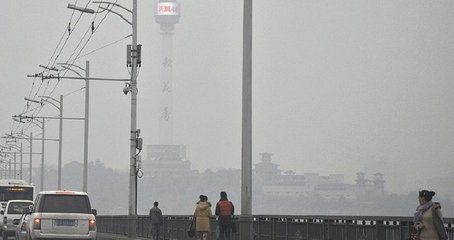
Weather: foggy or hazy